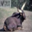
Label: cattle